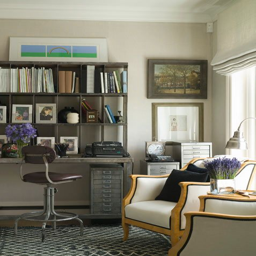
what a great home office !